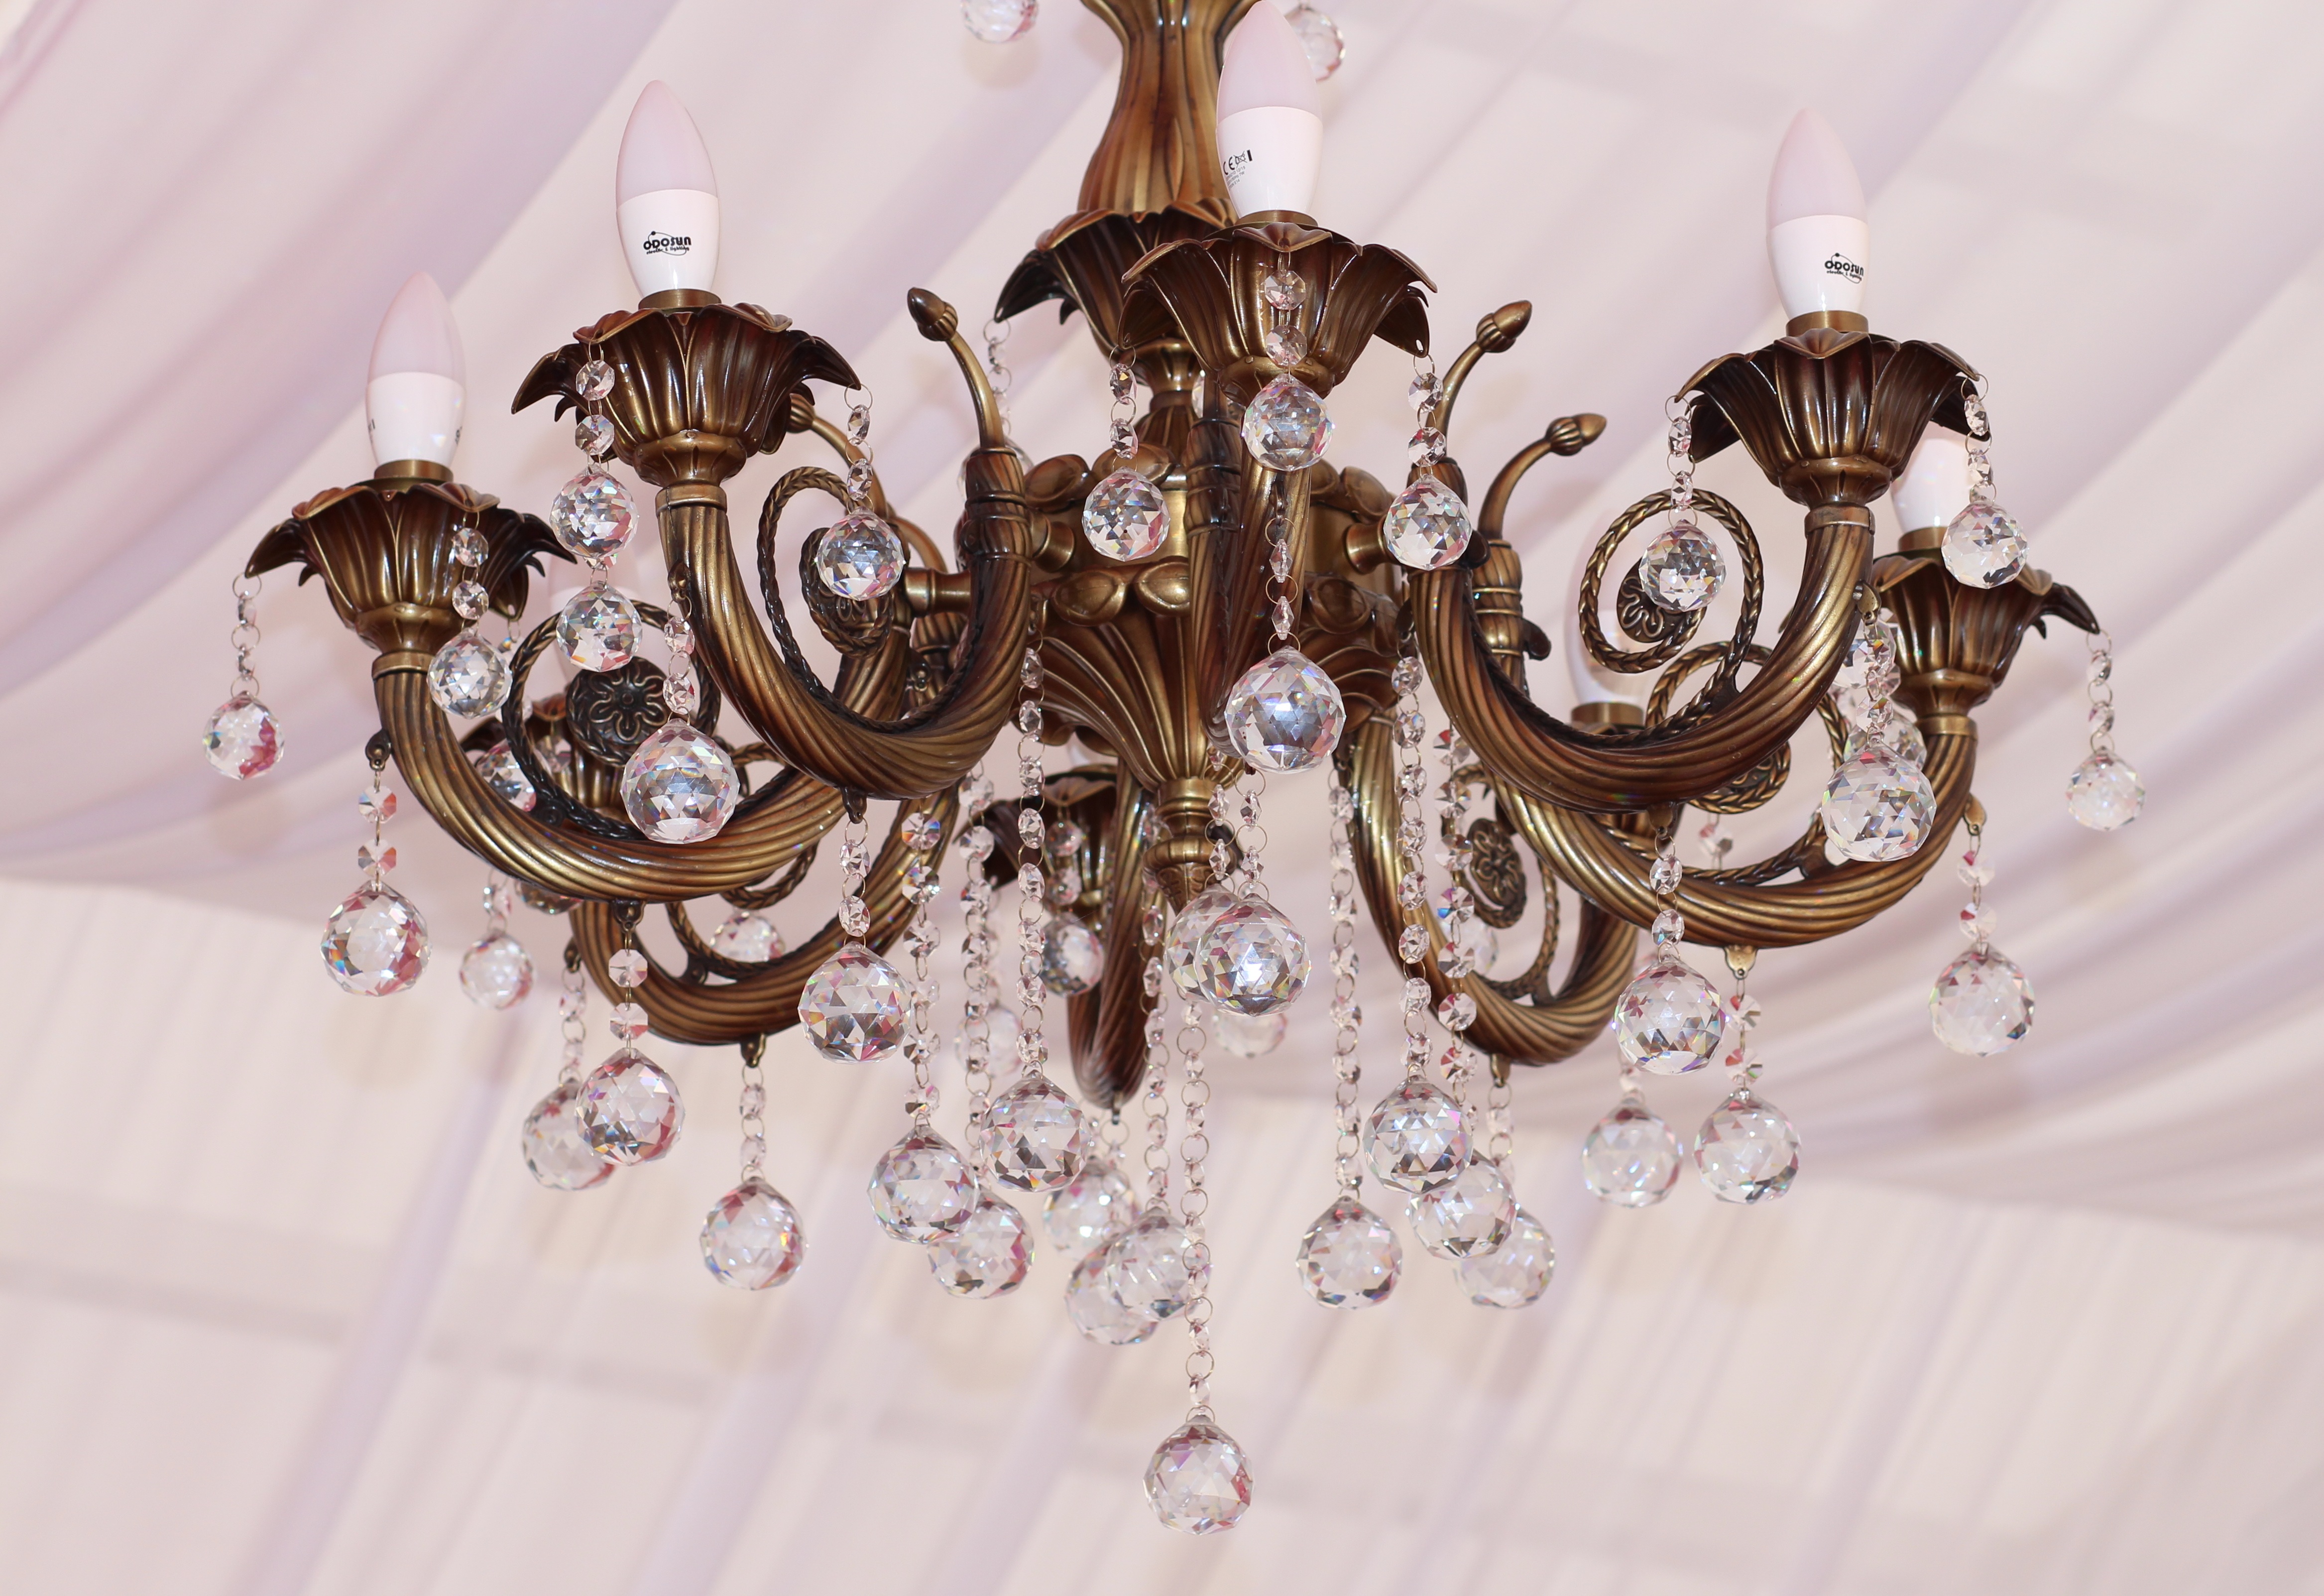
glass, ceiling, lighting, light fixture, chandelier, crystal, precious